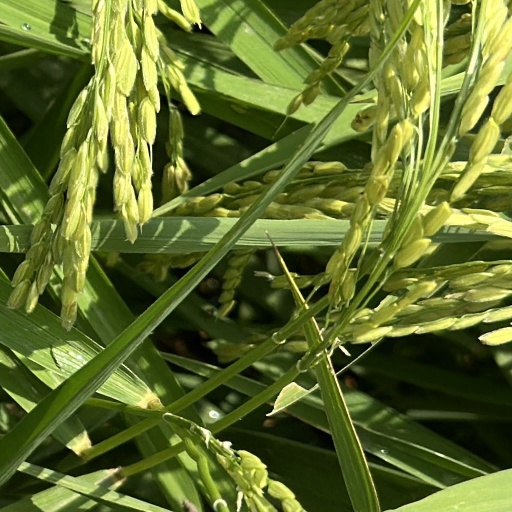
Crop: rice